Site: saxony
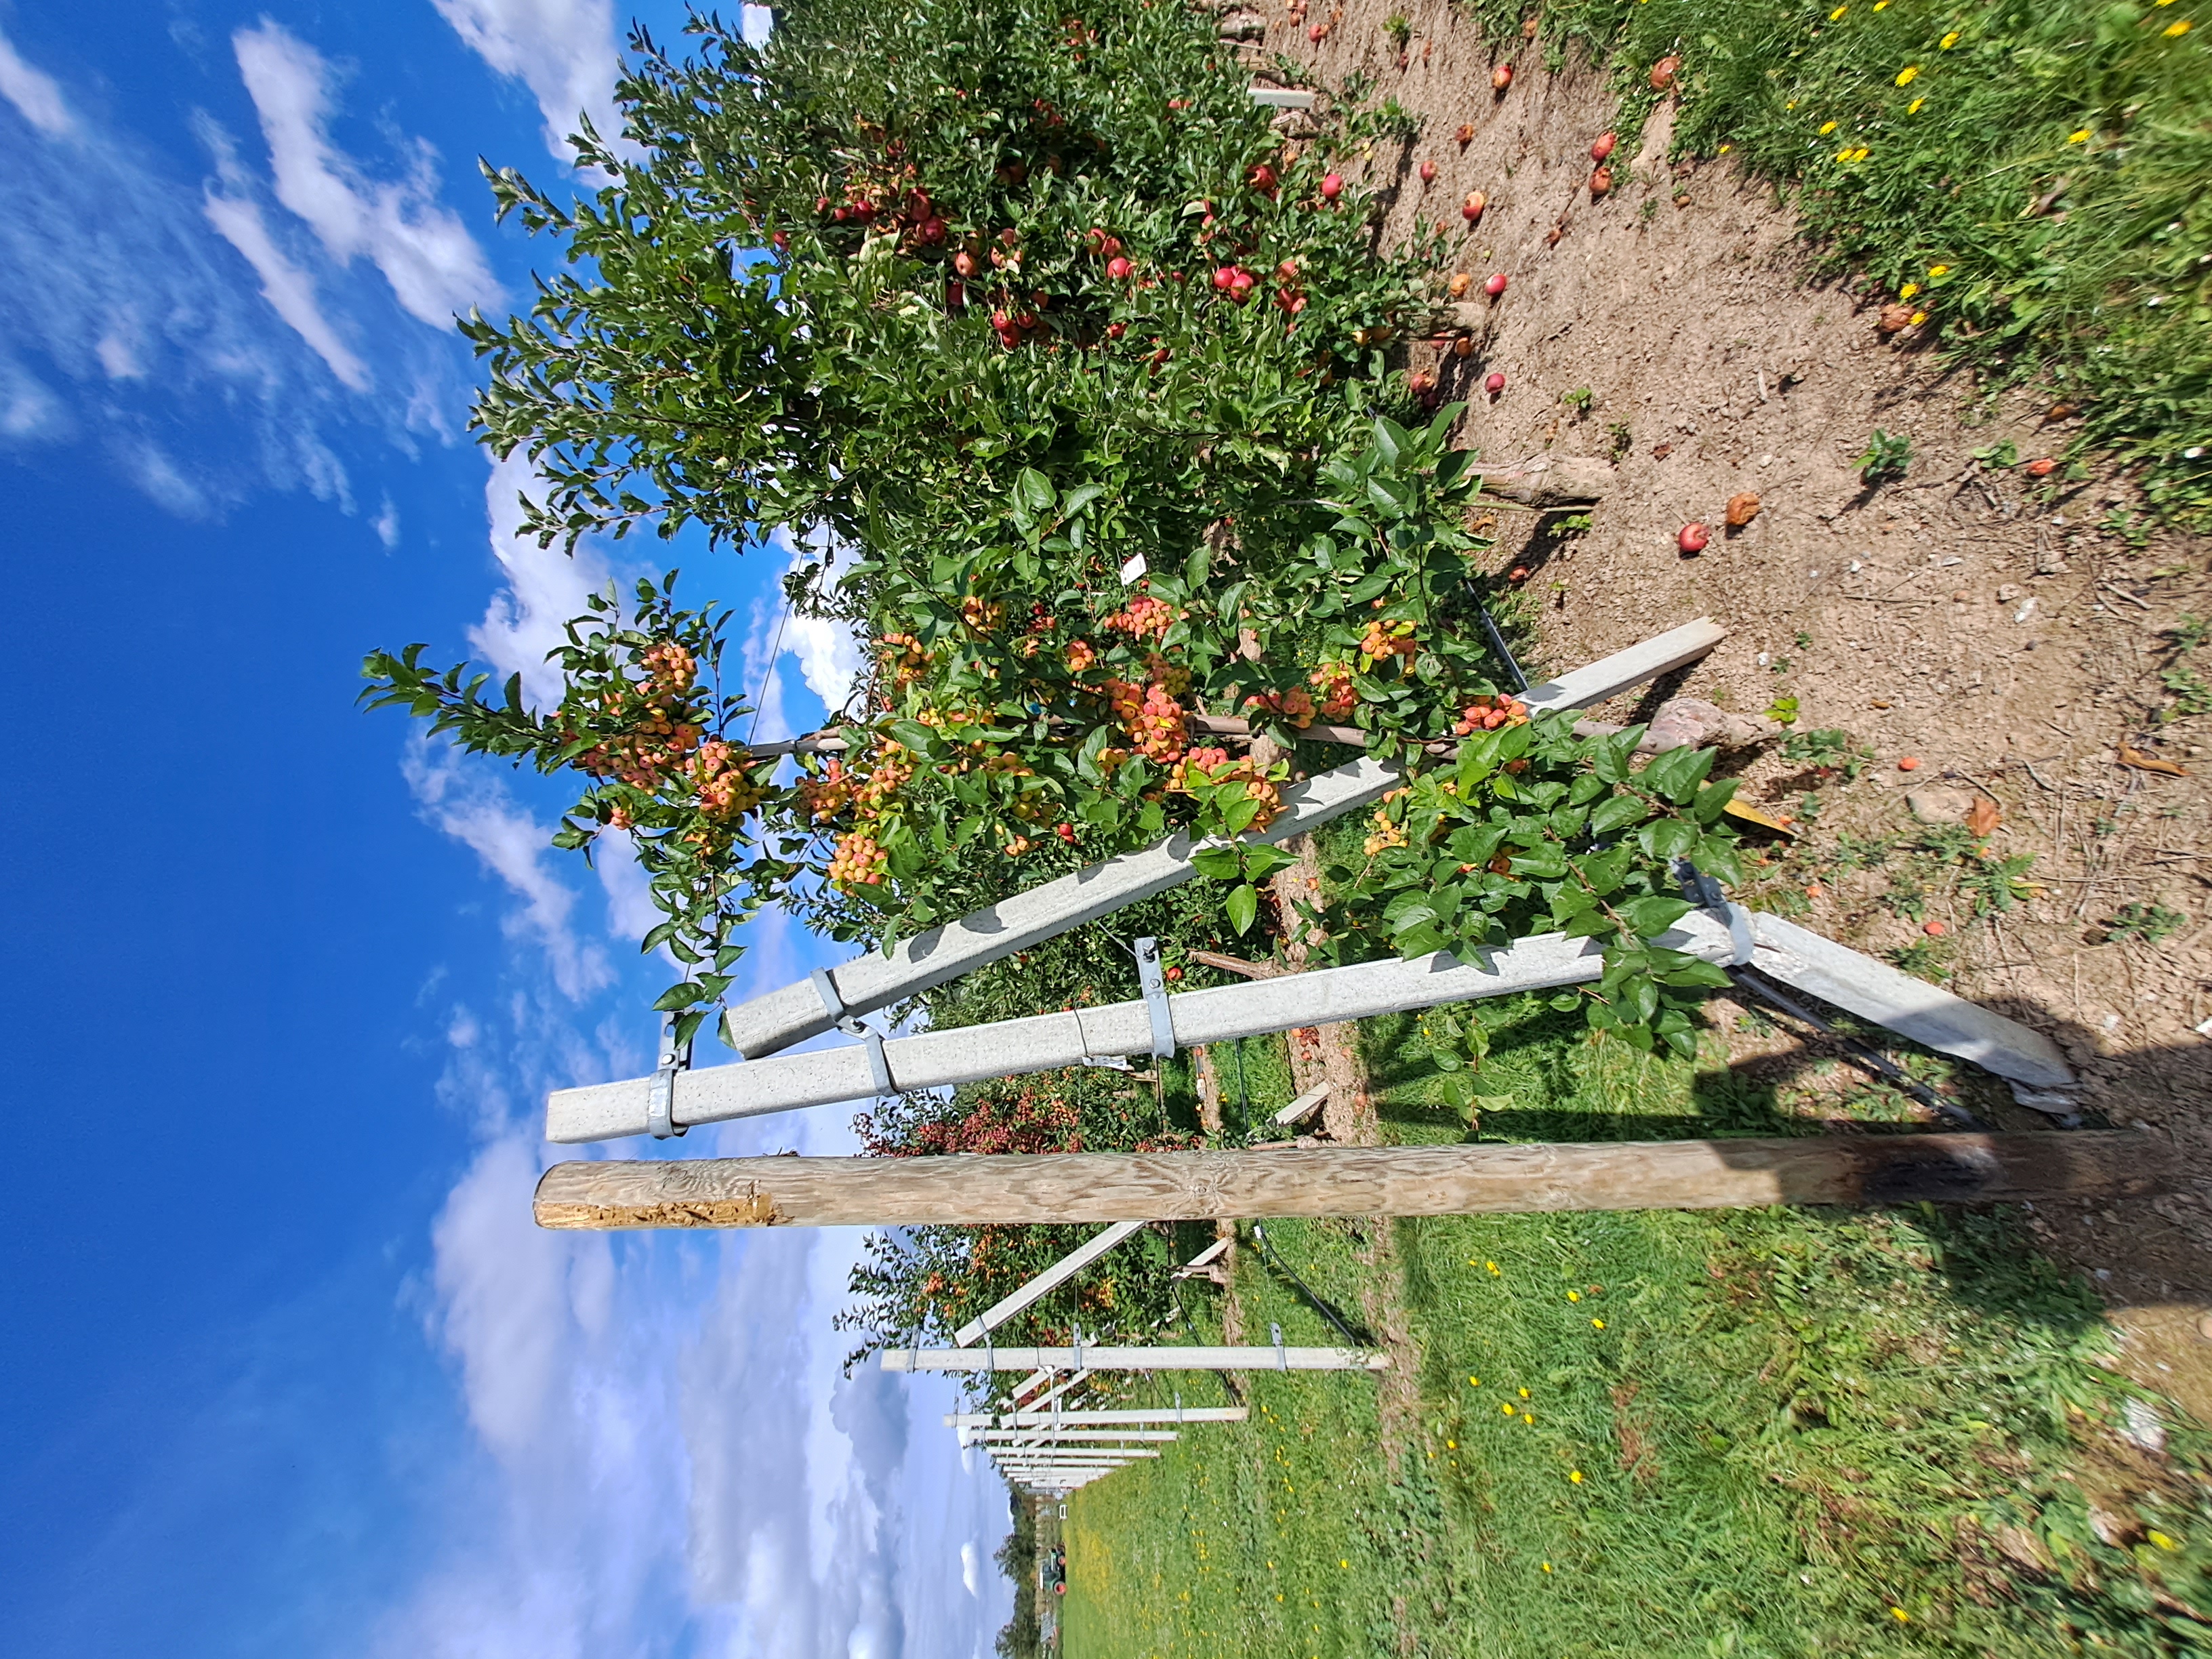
Growth stage (BBCH 87): Maturity of fruit and seed